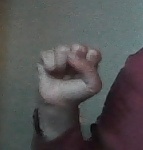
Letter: saad